Fixed Bayonets!

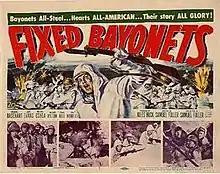
Original film poster

Fixed Bayonets! is a 1951 American war film written and directed by Samuel Fuller and produced by Twentieth Century-Fox during the Korean War. It is Fuller's second film about the Korean War.